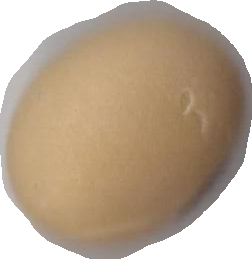
Variety: Anjasmoro